Helvítis fokking fokk

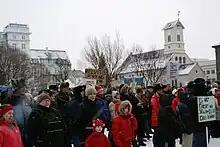
Protests at Austurvöllur, 17 January 2009, including a placard (centre) reading "Helvítis fokking fokk!!"

Helvítis fokking fokk (translated by Eiríkur Bergmann as 'God Damn, Fucking Fuck', Roger Boyes as 'What the Fuckety Fucking Fuck', and by Michael J. Casey as 'Bloody Fucking Fuck') is an Icelandic neologism which became a widely used expression of discontent during the 2008–2011 Icelandic financial crisis.